Oberon-class submarine

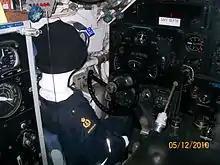
Helm station aboard at the Western Australian Maritime Museum

As of 2015, eight of the submarines are preserved intact as museum vessels, another three are partially preserved (with some exterior portions of the submarine on display) and one is in private ownership and awaiting conversion for display. The rest have been sold for scrap, including one former museum vessel.